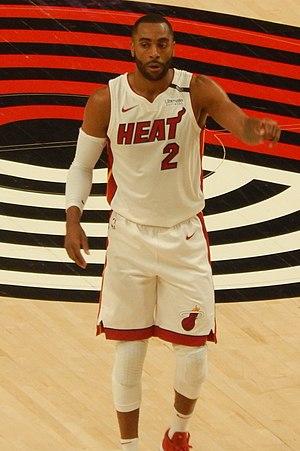
Wayne Robert Ellington Jr., né le 29 octobre 1987 à Wynnewood en Pennsylvanie, est un joueur américain de basket-ball. Il évolue au poste d'arrière.